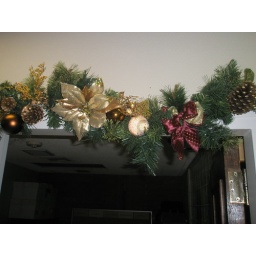
Garland over office door #2 (lobby)